Stereomud

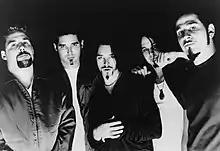
Stereomud in 2001

Stereomud was an American nu metal band from New York City and Georgia. They were active from years 1999 to 2003 before breaking up, releasing two albums—"Perfect Self" and "Every Given Moment".